Who Would Have Thought It?

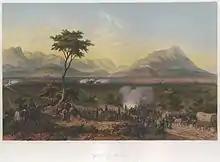
United States troops marching on Monterrey during the Mexican–American War (Carl Nebel, 1851)

María Ruiz de Burton was a native of the Mexican state of Baja California. During the Mexican–American War, Ruiz de Burton witnessed the American invasion of La Paz that began in 1846. In 1847, she met an American military officer, Colonel Henry S. Burton, in Baja. He had been ordered to invade La Paz to suppress a Mexican uprising where the Mexicans there gave little resistance. When the war ended two years later, California was split into two; Baja California remained Mexican territory while Alta California became American territory. During the American Civil War, Burton served the Union Army. The two were married in 1849, a year after the Treaty of Guadalupe Hidalgo was signed. They lived in the newly claimed American territory and later moved to the East Coast, where Ruiz de Burton observed the economic, social and political turmoil wrought by the war and its aftermath. Despite 10 years of living in Eastern cities, as a Latin-American Catholic, Ruiz de Burton was considered an outsider in Union territory. She transformed her experiences living along the predominantly Protestant Eastern Coast, where Irish Catholics were poorly paid and discriminated against, into the novel "Who Would Have Thought It?". The book was published anonymously in 1872; Ruiz de Burton feared that if it became known that a non-native English speaker had written the work that it would undergo greater scrutiny for grammatical errors.